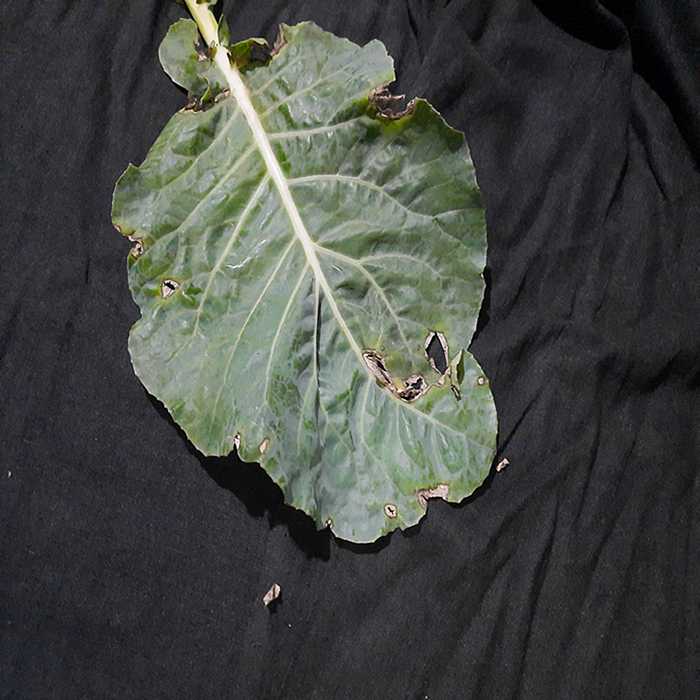
Plant: Cauliflower
Label: Downy mildew